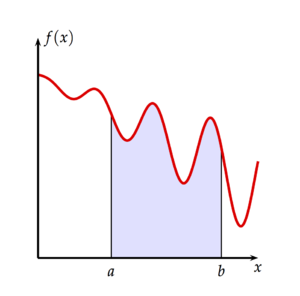
Integralregning / Bestemte og ubestemte integraler / Ubestemt integral
Viser det bestemte integral i intervallet fra a til b af en funktion som arealet under kurven.
Viser integralet af en funktion som arealet under kurven
Integralregning udgør inden for matematikken sammen med den modsatte regneart differentialregning den såkaldte infinitesimalregning. Integraler er basalt set en udvidelse af summering, idet man summerer uendeligt mange, uendeligt små dele. Således kan man f.eks. finde et areal ved opdeling i uendeligt små firkanter, og summere disse op. Et andet eksempel er at beskrive den samlede ændring i en matematisk funktion, ud fra viden om hvor hurtigt denne ændrer sig.